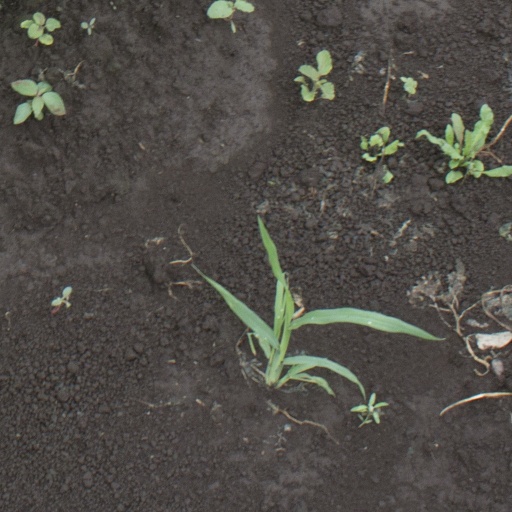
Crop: soybean